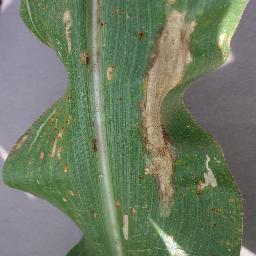
Label: Corn_(Maize)___Northern_Leaf_Blight